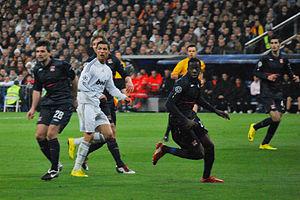
La saison 2009-2010 de l'Olympique lyonnais est la soixantième de l'histoire du club. Elle commence après une saison marquée par une troisième place en championnat et la fin d'une série de sept titres de championnat consécutifs. Son objectif est de retrouver la première place en championnat et de franchir la barre des huitièmes de finale de la Ligue des champions, contre laquelle l'équipe se heurte depuis trois ans. Le club est également engagé dans les deux coupes nationales.